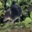
Label: shrew